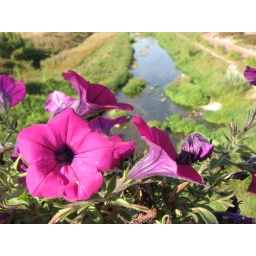
Flowers on bridge over bike path